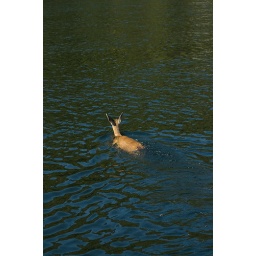
Deer swimming off one of the islands near the plant in Madeira.